Ji (film)

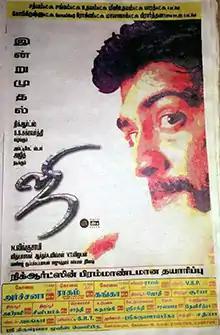
Theatrical release poster

Ji is a 2005 Indian Tamil-language political action film written and directed by N. Lingusamy and produced by S. S. Chakravarthy. The film stars Ajith Kumar and Trisha in the lead roles with the music is composed by Vidyasagar.